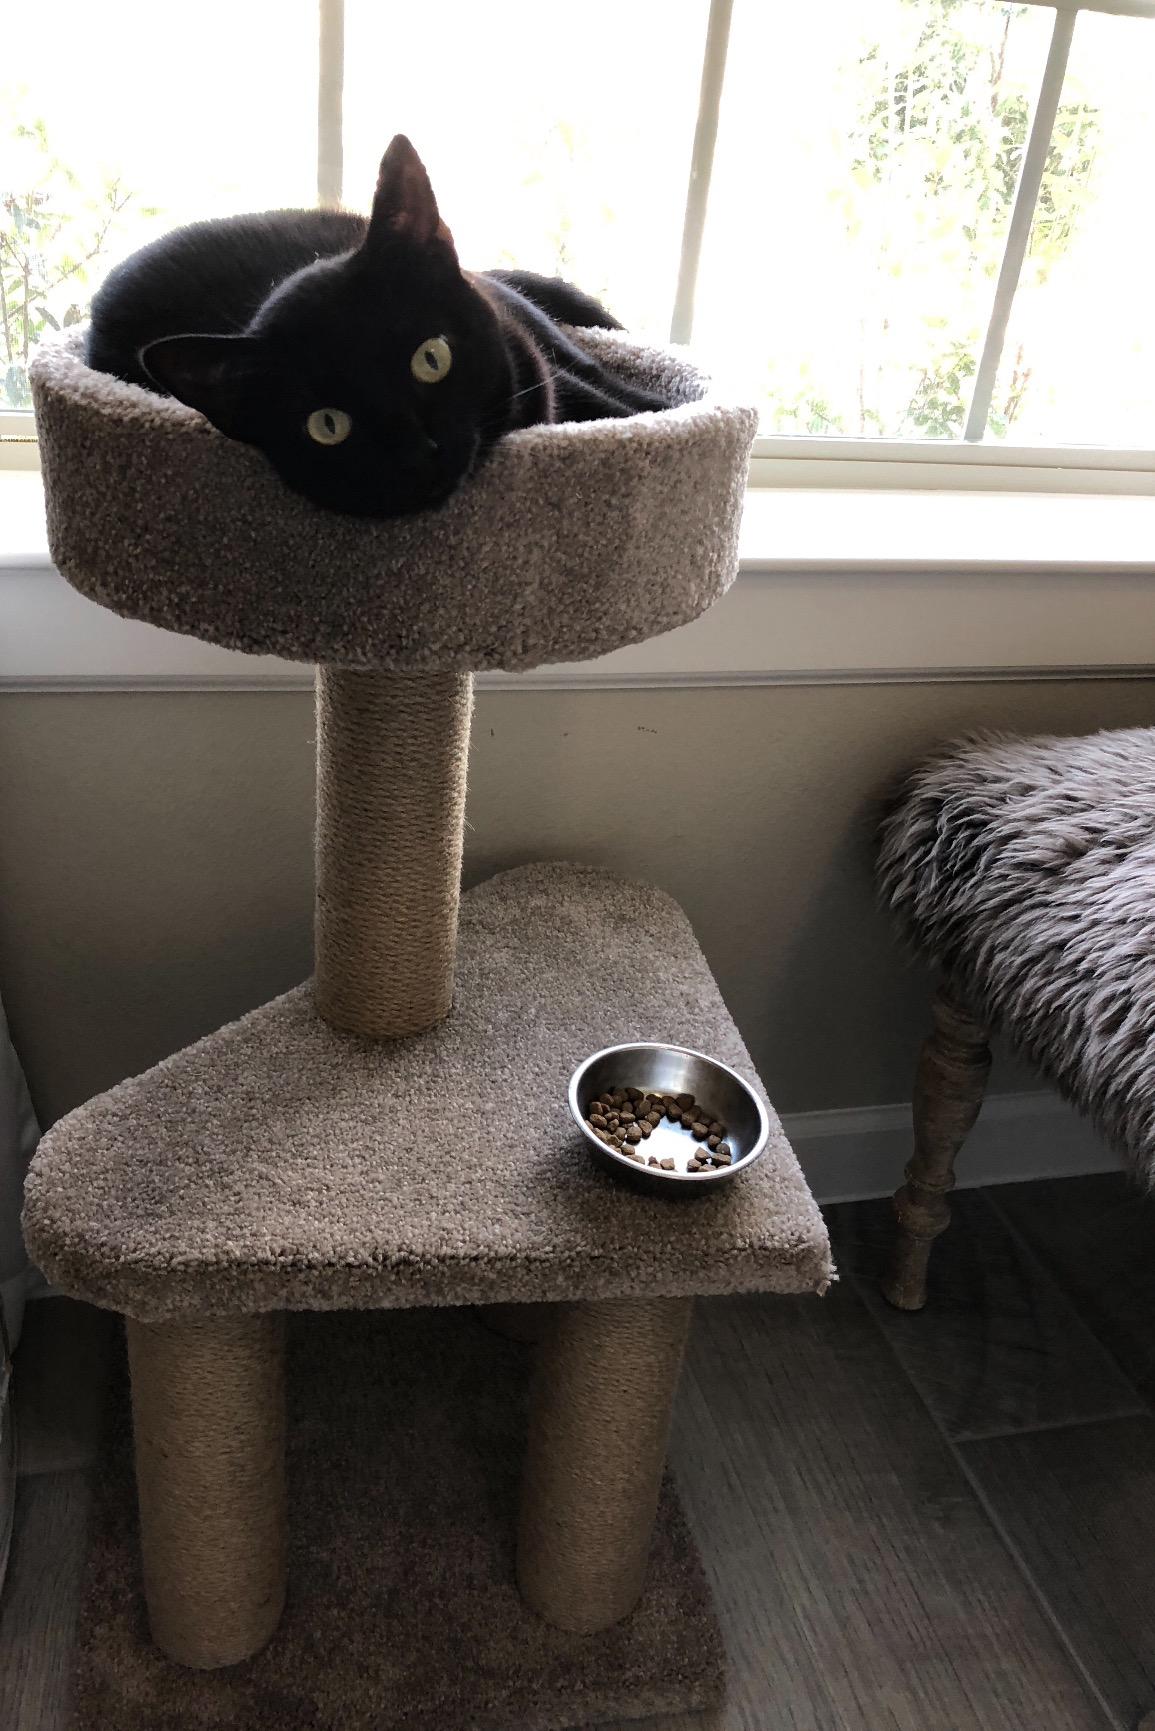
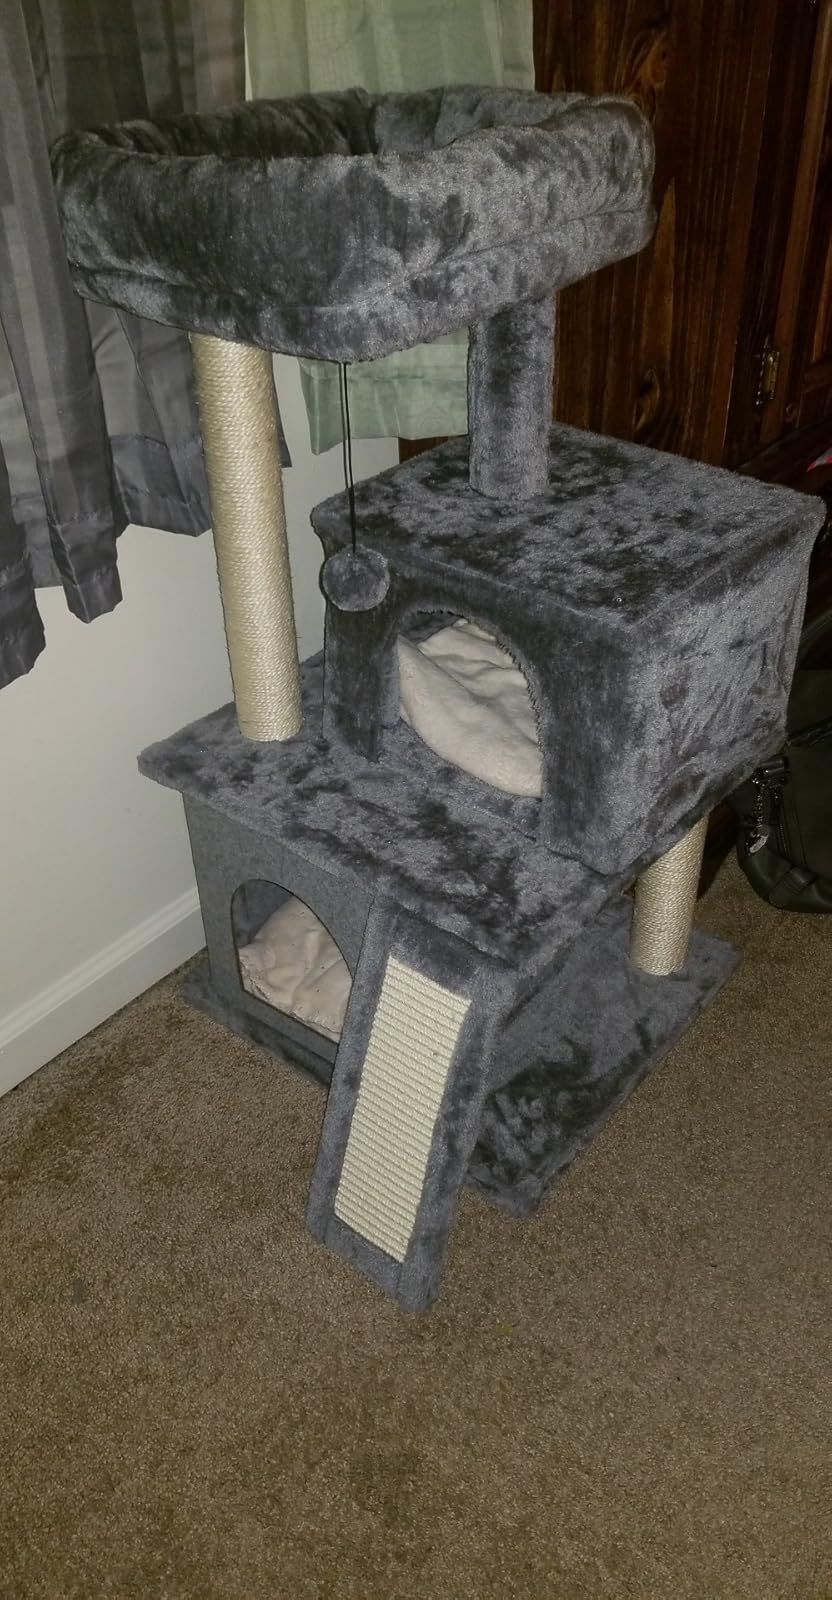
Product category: items_cat tree
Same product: no